Dalmatian Italians

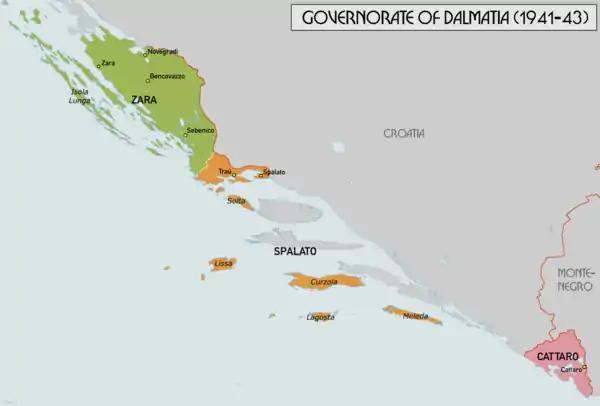
Map of Italian Governatorate of Dalmatia (1941–1943) showing the province of Zara, the province of Spalato and the province of Cattaro

In 1867, the Empire was reorganized as the Austro-Hungarian Empire. Fiume (Rijeka) and the Kingdom of Croatia-Slavonia were assigned to the Hungarian part of the Empire, while Dalmatia and Istria remained in the Austrian part. The "Unionist faction" won the elections in Dalmatia in 1870, but they were prevented from following through with the merge with Croatia and Slavonia due to the intervention of the Austrian imperial government.